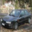
Label: automobile